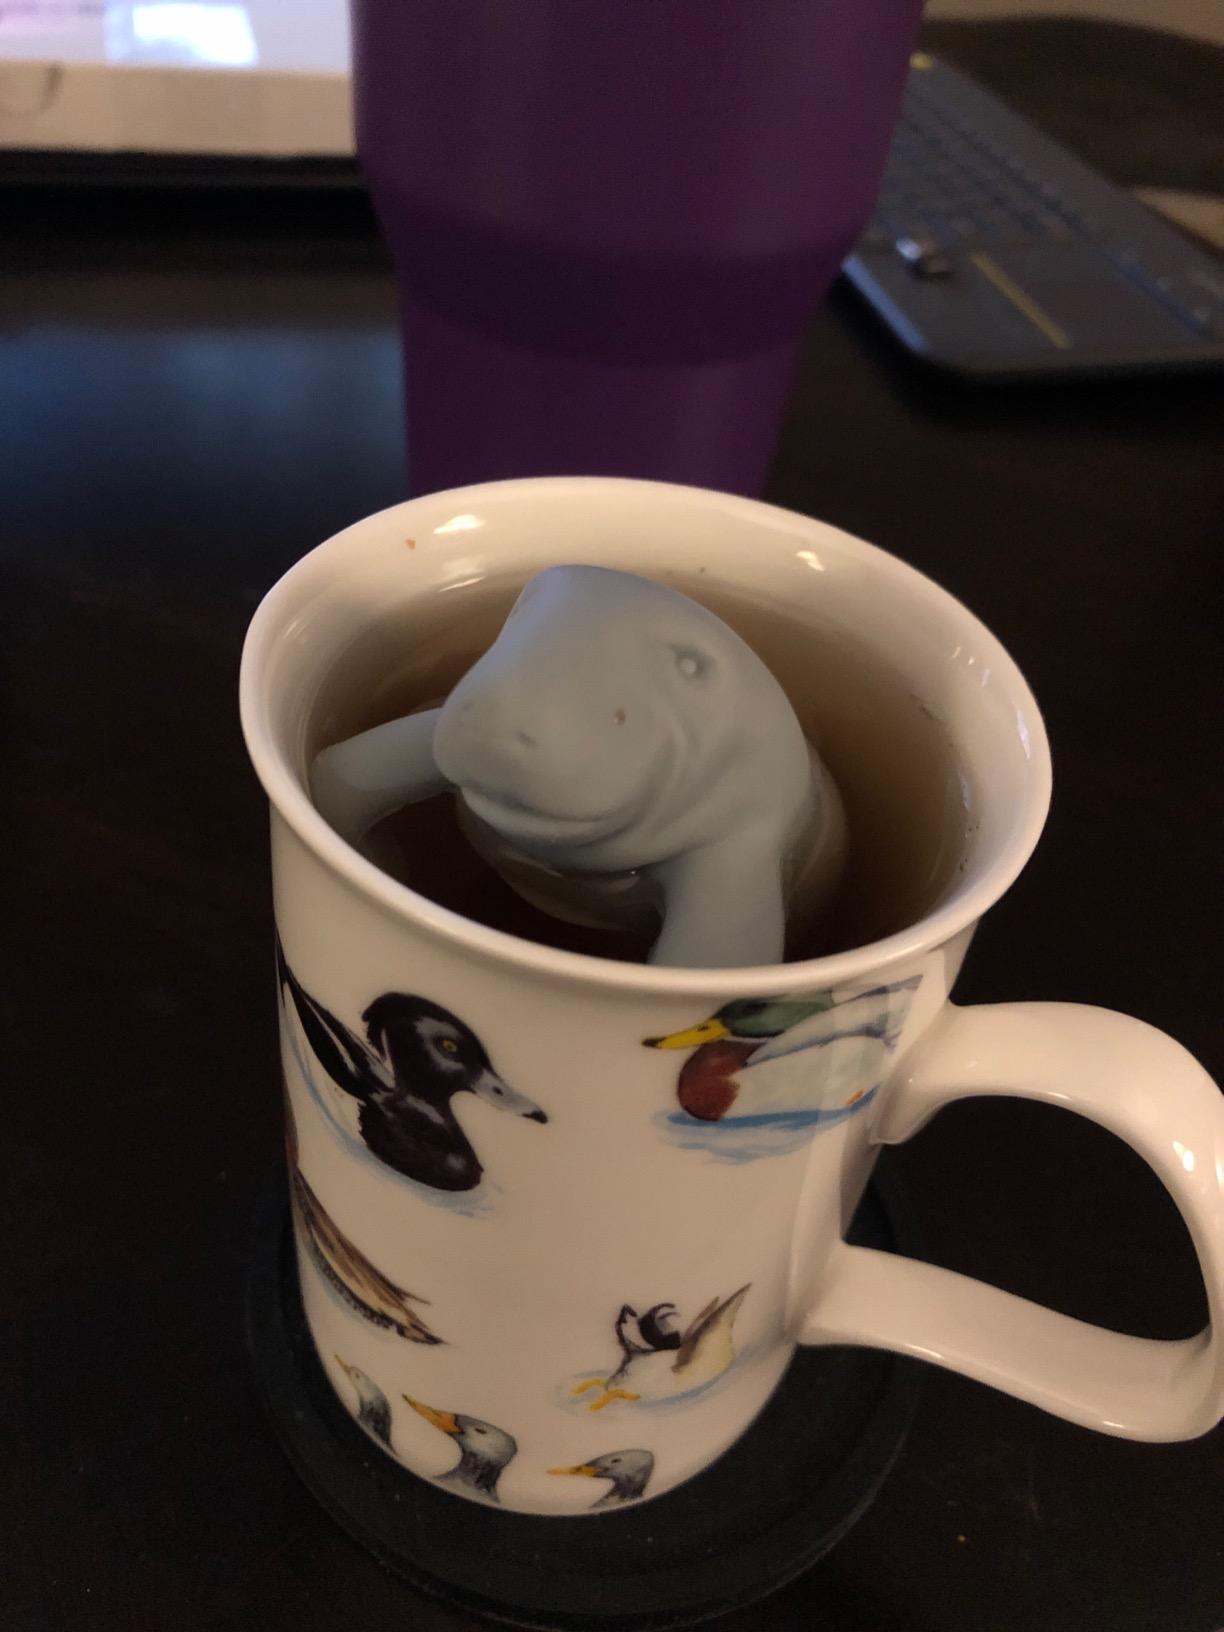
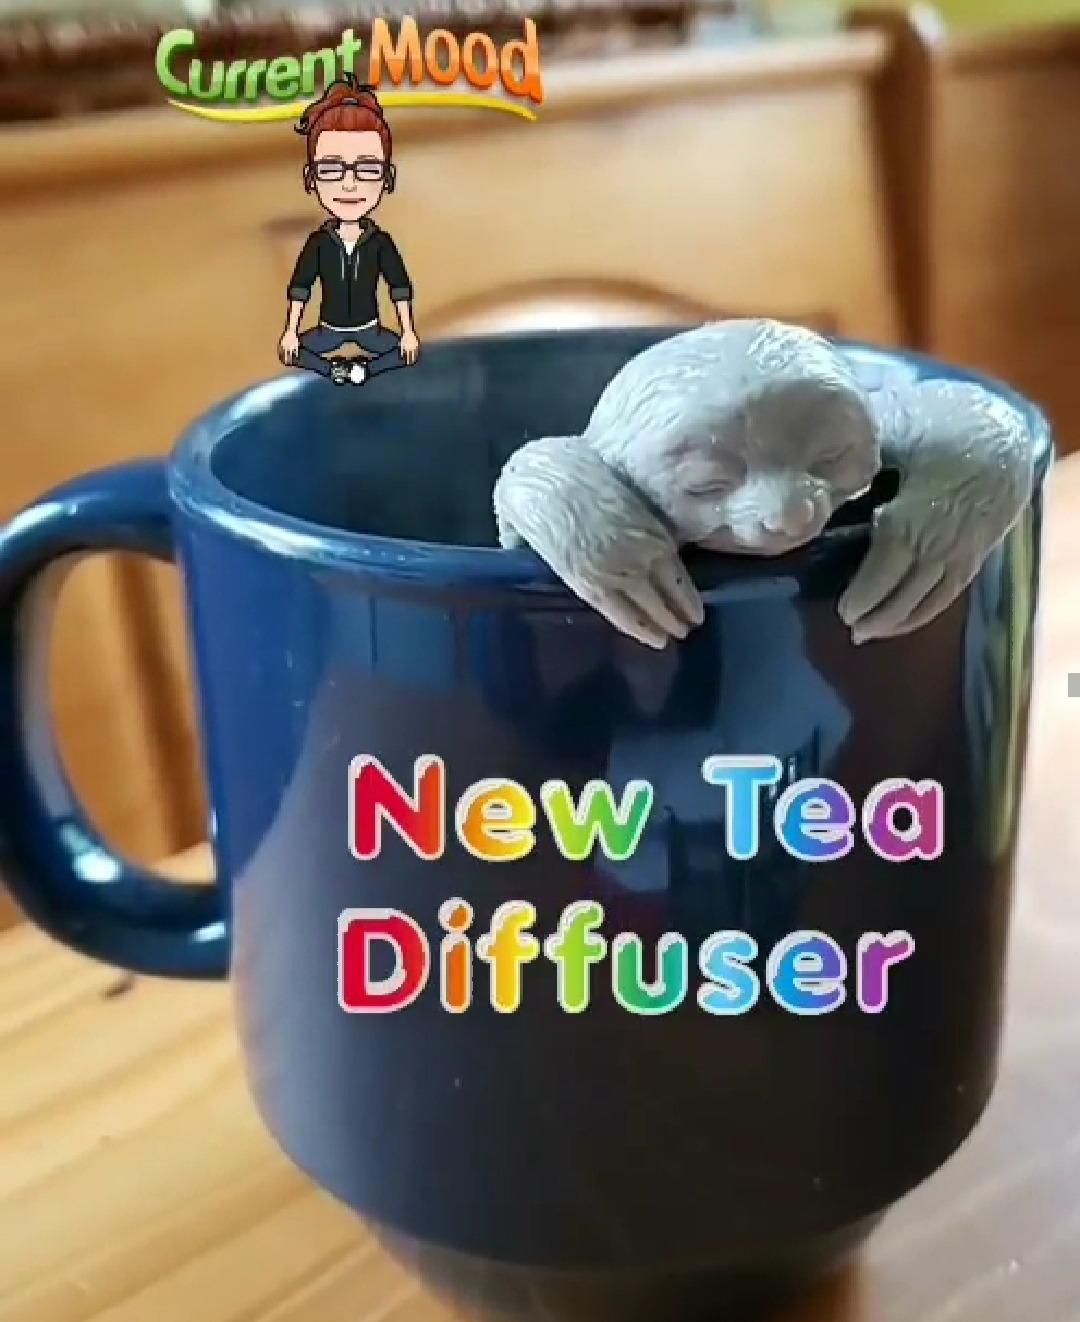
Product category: items_tea
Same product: no